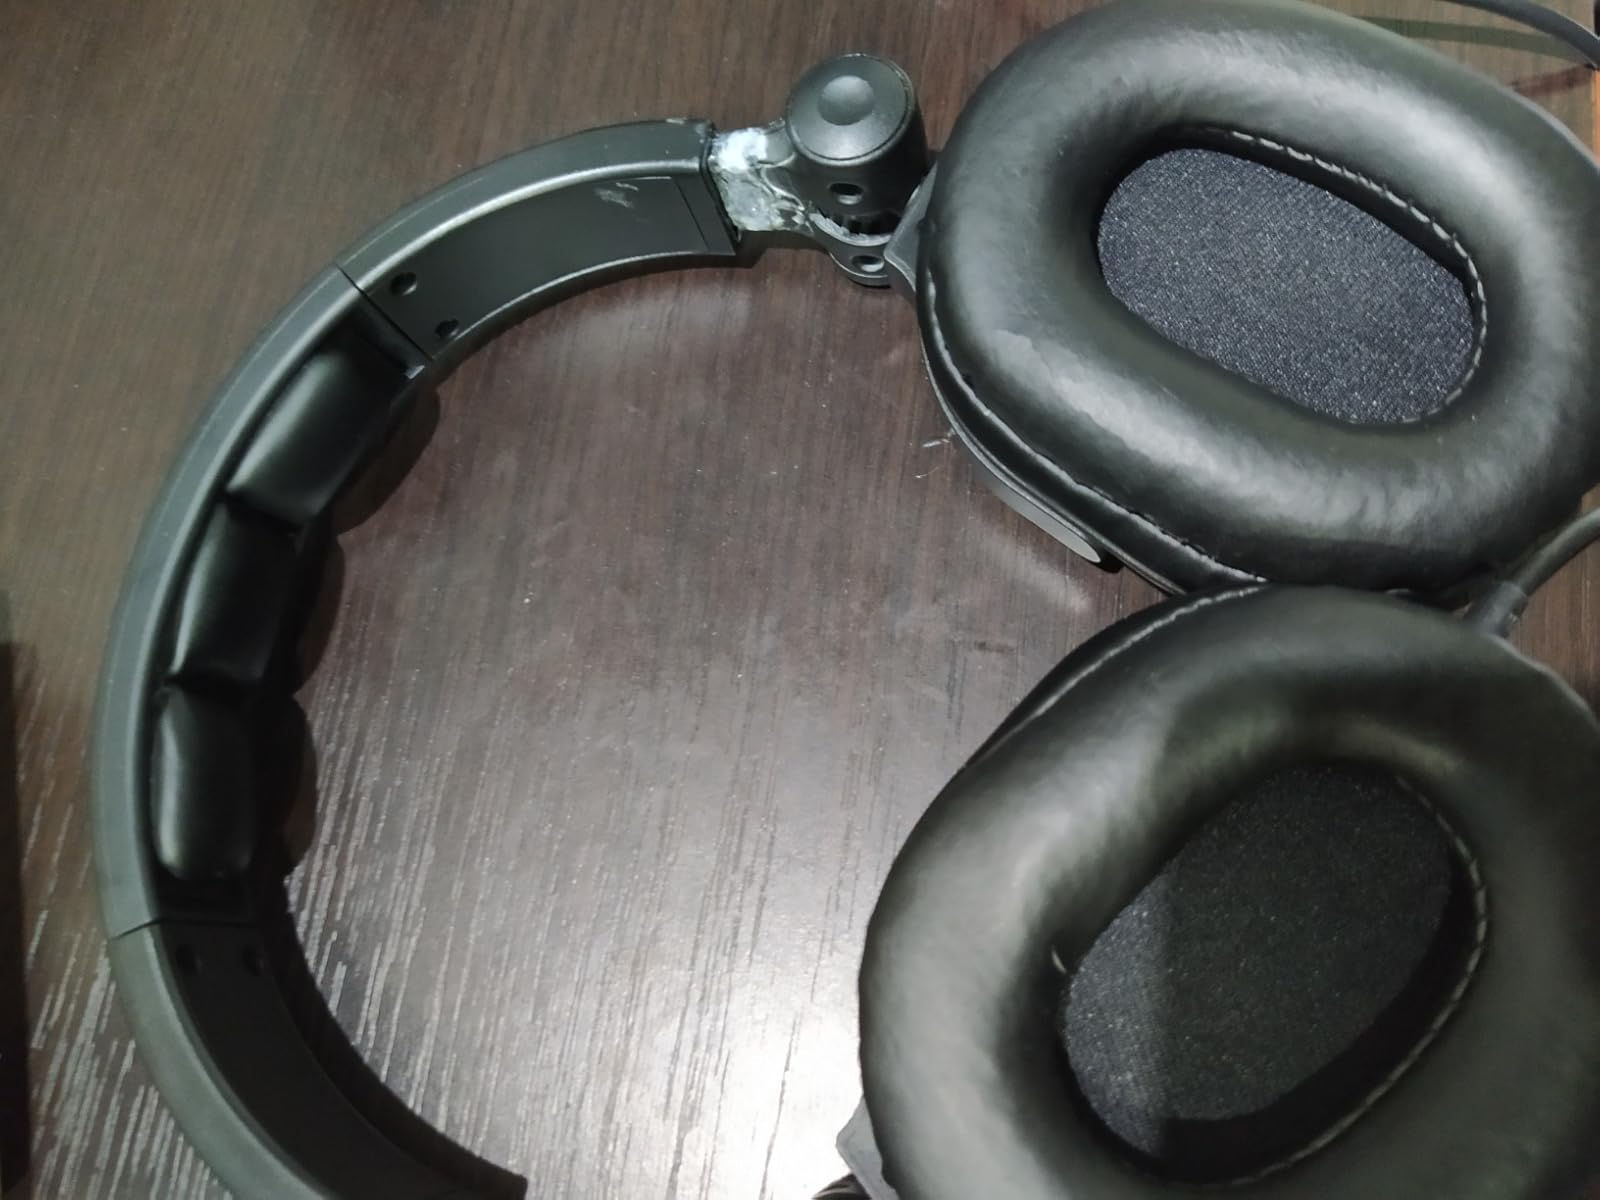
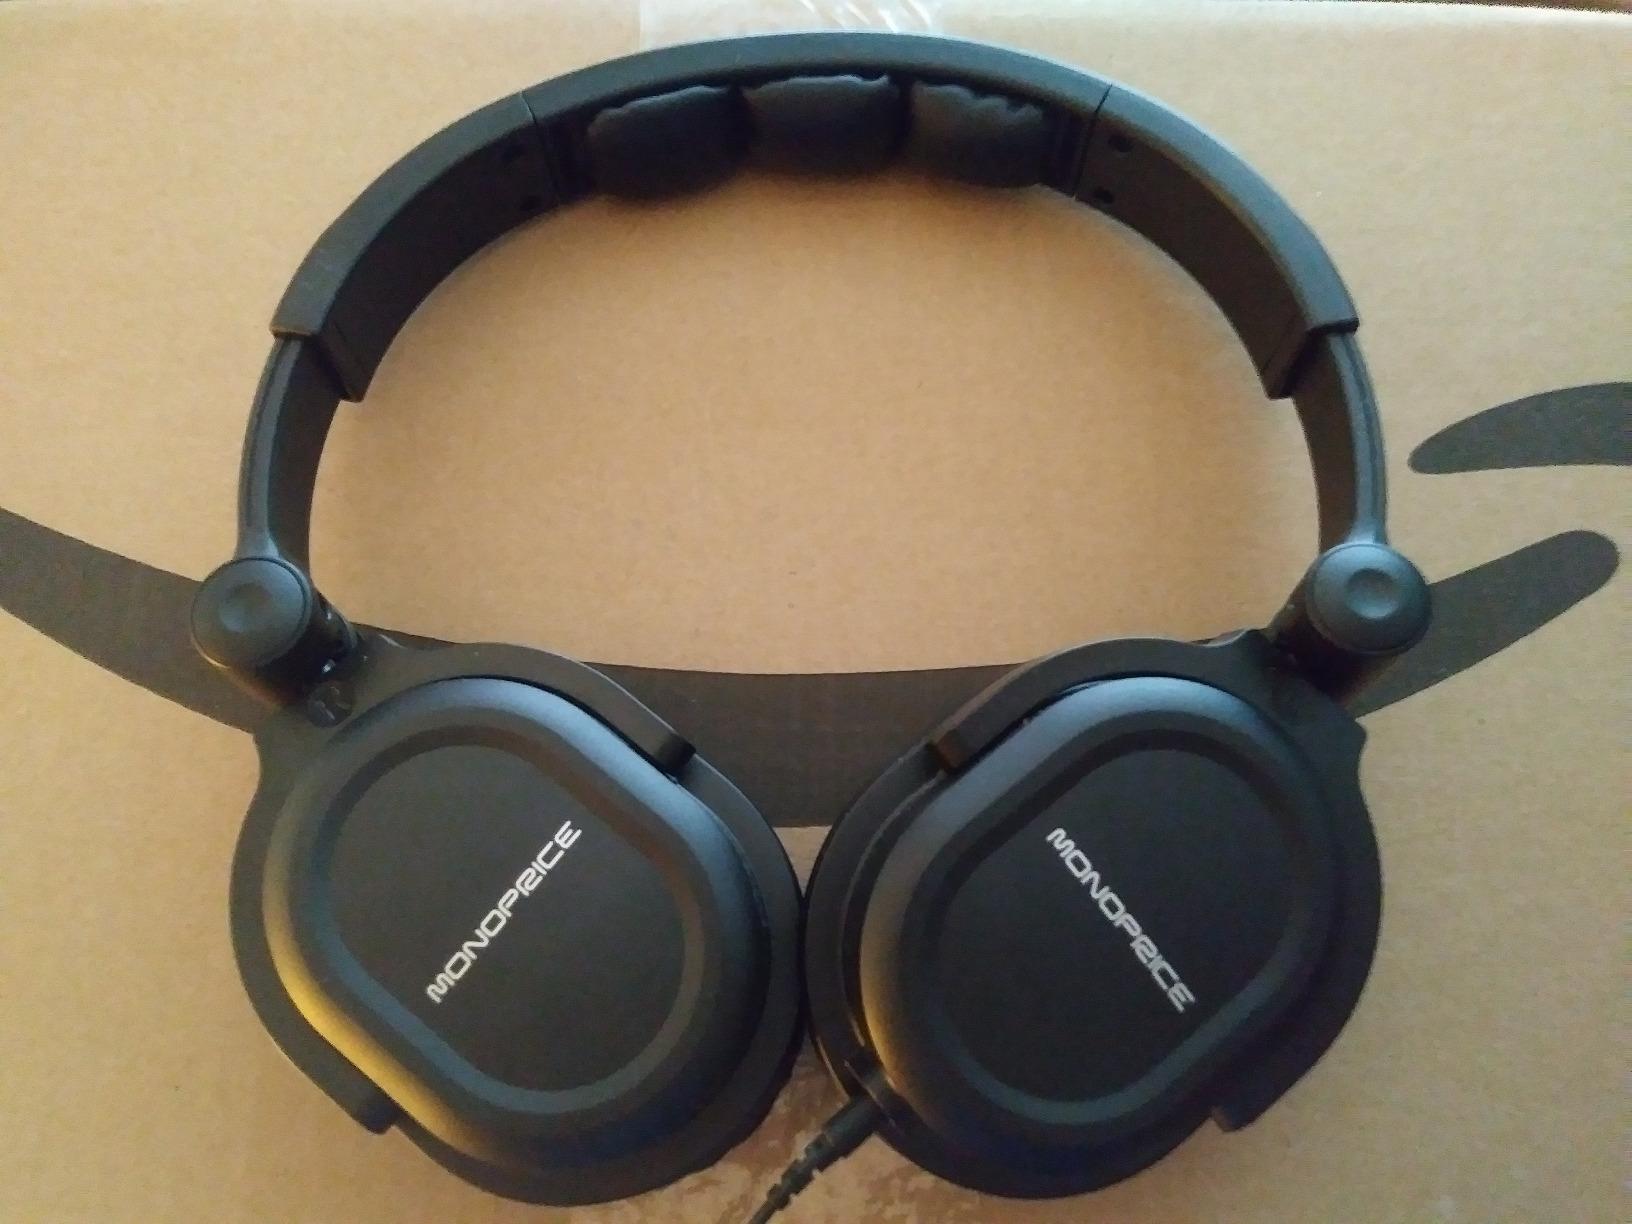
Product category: headphones
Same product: yes